Hilsea Barracks

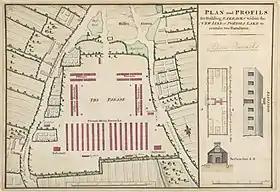
Plan and illustration of the barracks in the 18th century.

A plan for barracks on the site was first drawn up by William Dundas in 1756, in connection with the construction of Hilsea Lines (designed to protect Portsmouth and its Dockyard from landward attack). Building commenced in 1780; as designed, the barracks consisted of rows of long wooden huts arranged around three sides of a parade ground. In 1794 the barracks were extended, so as to accommodate several thousand troops. In 1801 they were described as 'very extensive' and were being used 'for accommodating a great number of men, who are generally sent there previously to embarking on foreign service, and also on their return. These barracks may, therefore, be considered as a grand military depôt for having men in readiness on any sudden emergency'.